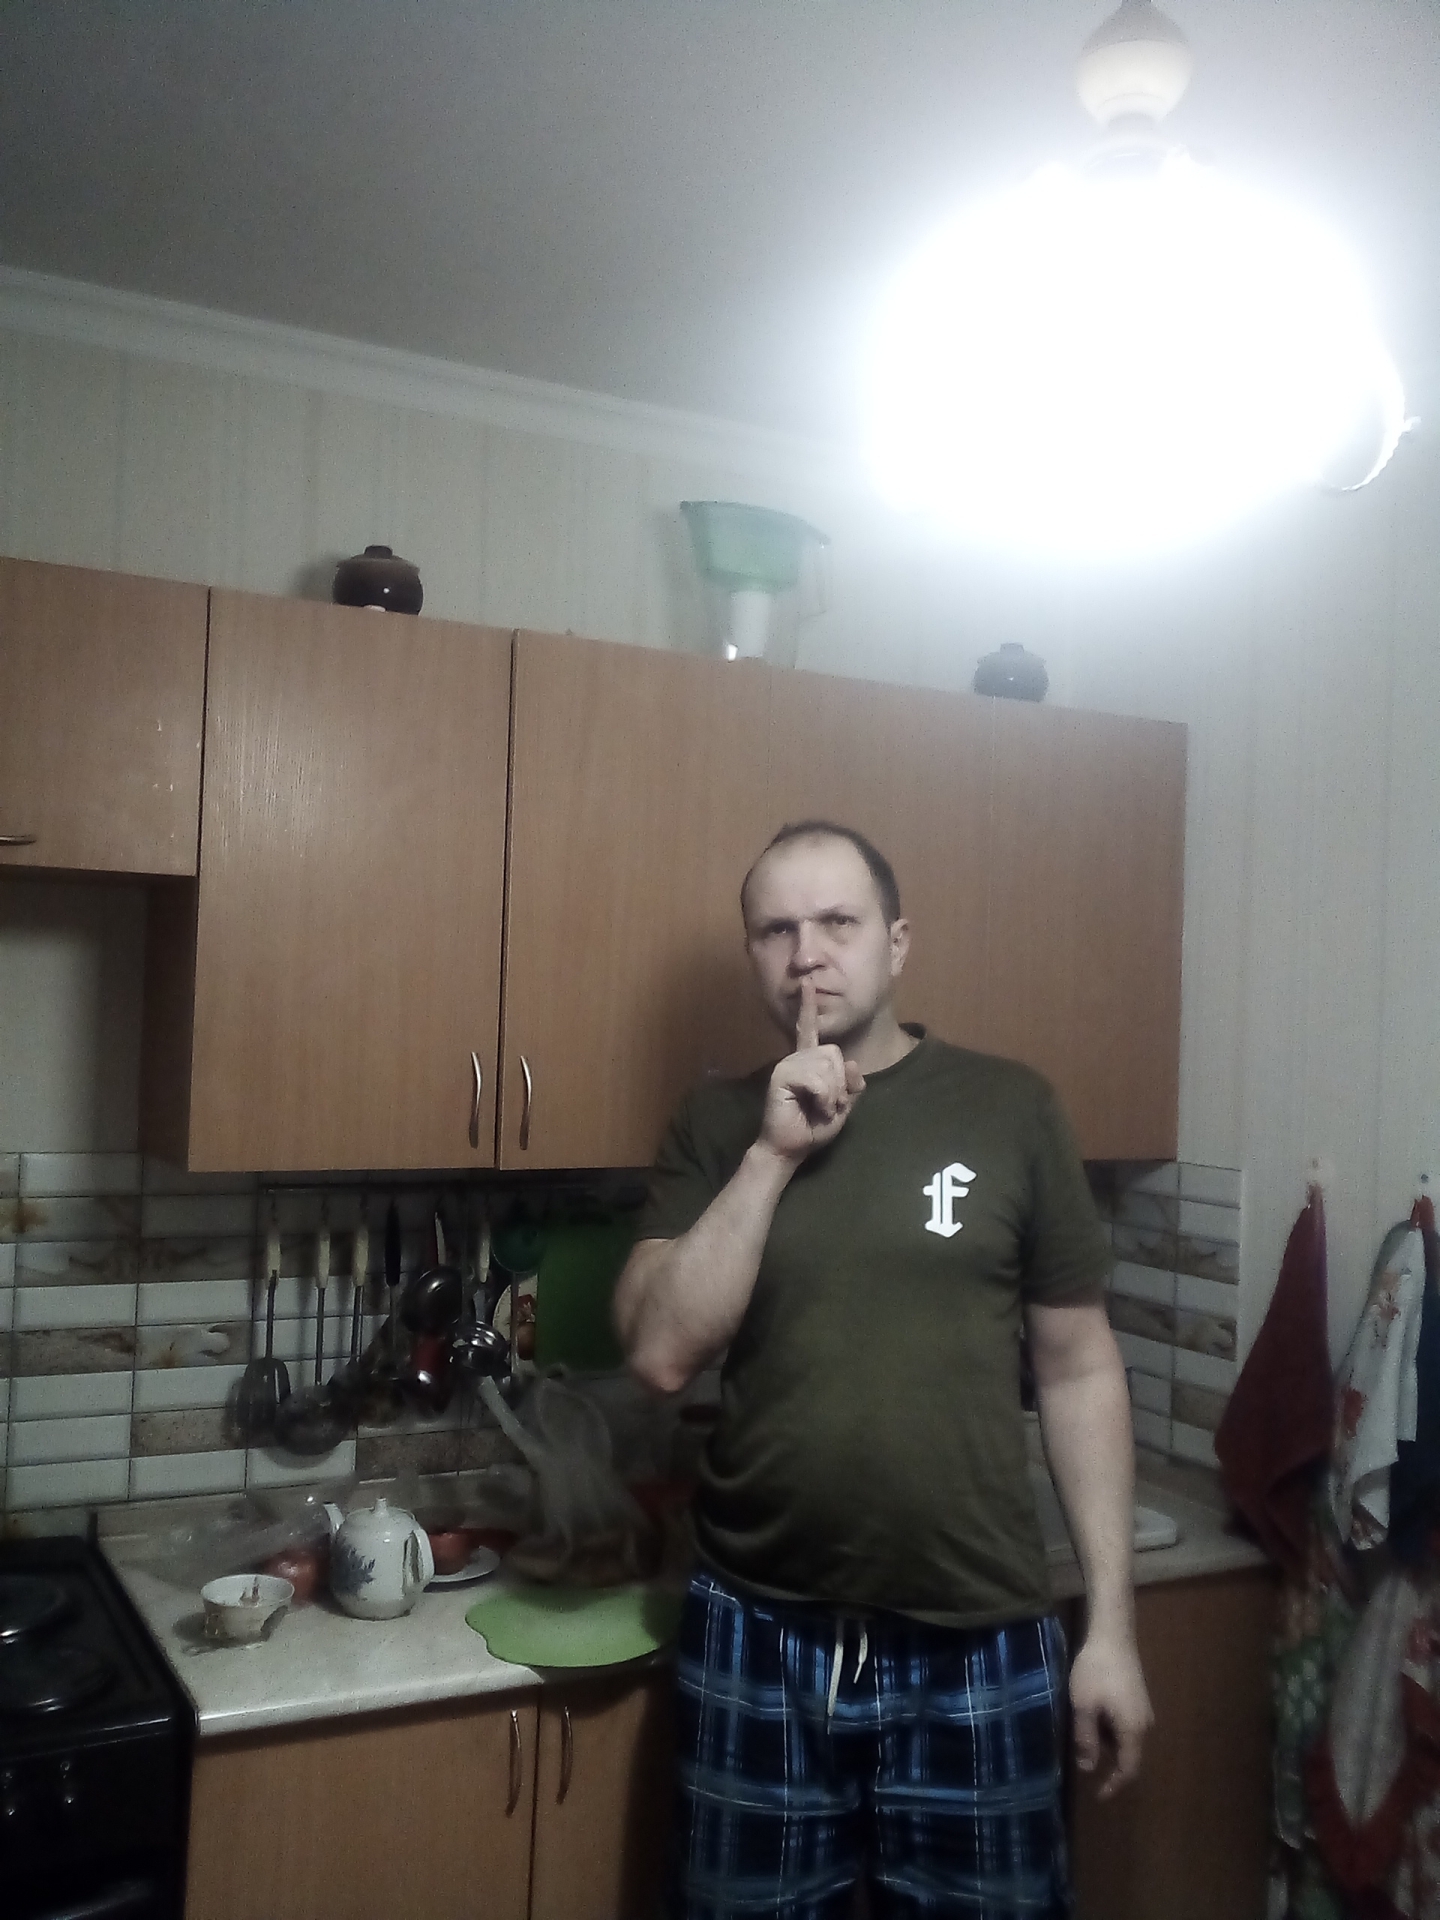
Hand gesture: mute